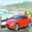
Label: automobile